Manuel Damião

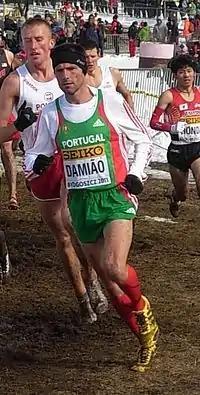
Manuel Damião competing at the 2013 World Cross Country Championships

Manuel Damião (born 4 July 1978) is a Portuguese middle- and long-distance runner. He represented Portugal at the 2004 Summer Olympics. He is a two-time silver medallist at the Ibero-American Championships in Athletics and participated in the IAAF World Cross Country Championships on ten occasions from 1997 to 2011.